Albanian alphabet

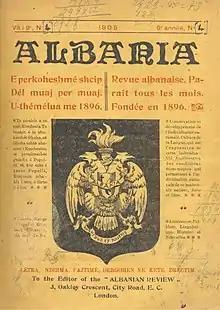
1905 issue of the magazine Albania, the most important Albanian periodical of the early 20th century, which used the old Bashkimi alphabet.

In 1908, the Congress of Manastir was held by Albanian intellectuals in Bitola, in what is now the Republic of North Macedonia. The Congress was hosted by the "Bashkimi" ("unity") club, and prominent delegates included Gjergj Fishta, Ndre Mjeda, Mit'hat Frashëri, Sotir Peçi, Shahin Kolonja, and Gjergj D. Qiriazi. There was much debate and the contending alphabets were "Istanbul", "Bashkimi" and "Agimi". However, the Congress was unable to make a clear decision and opted for a compromise solution of using both the widely used "Istanbul", with minor changes, and a modified version of the "Bashkimi" alphabet. Usage of the alphabet of Istanbul declined rapidly and it was essentially extinct over the following decades, due largely to its inconvenience in requiring new custom-made glyphs that Bashkimi did not.